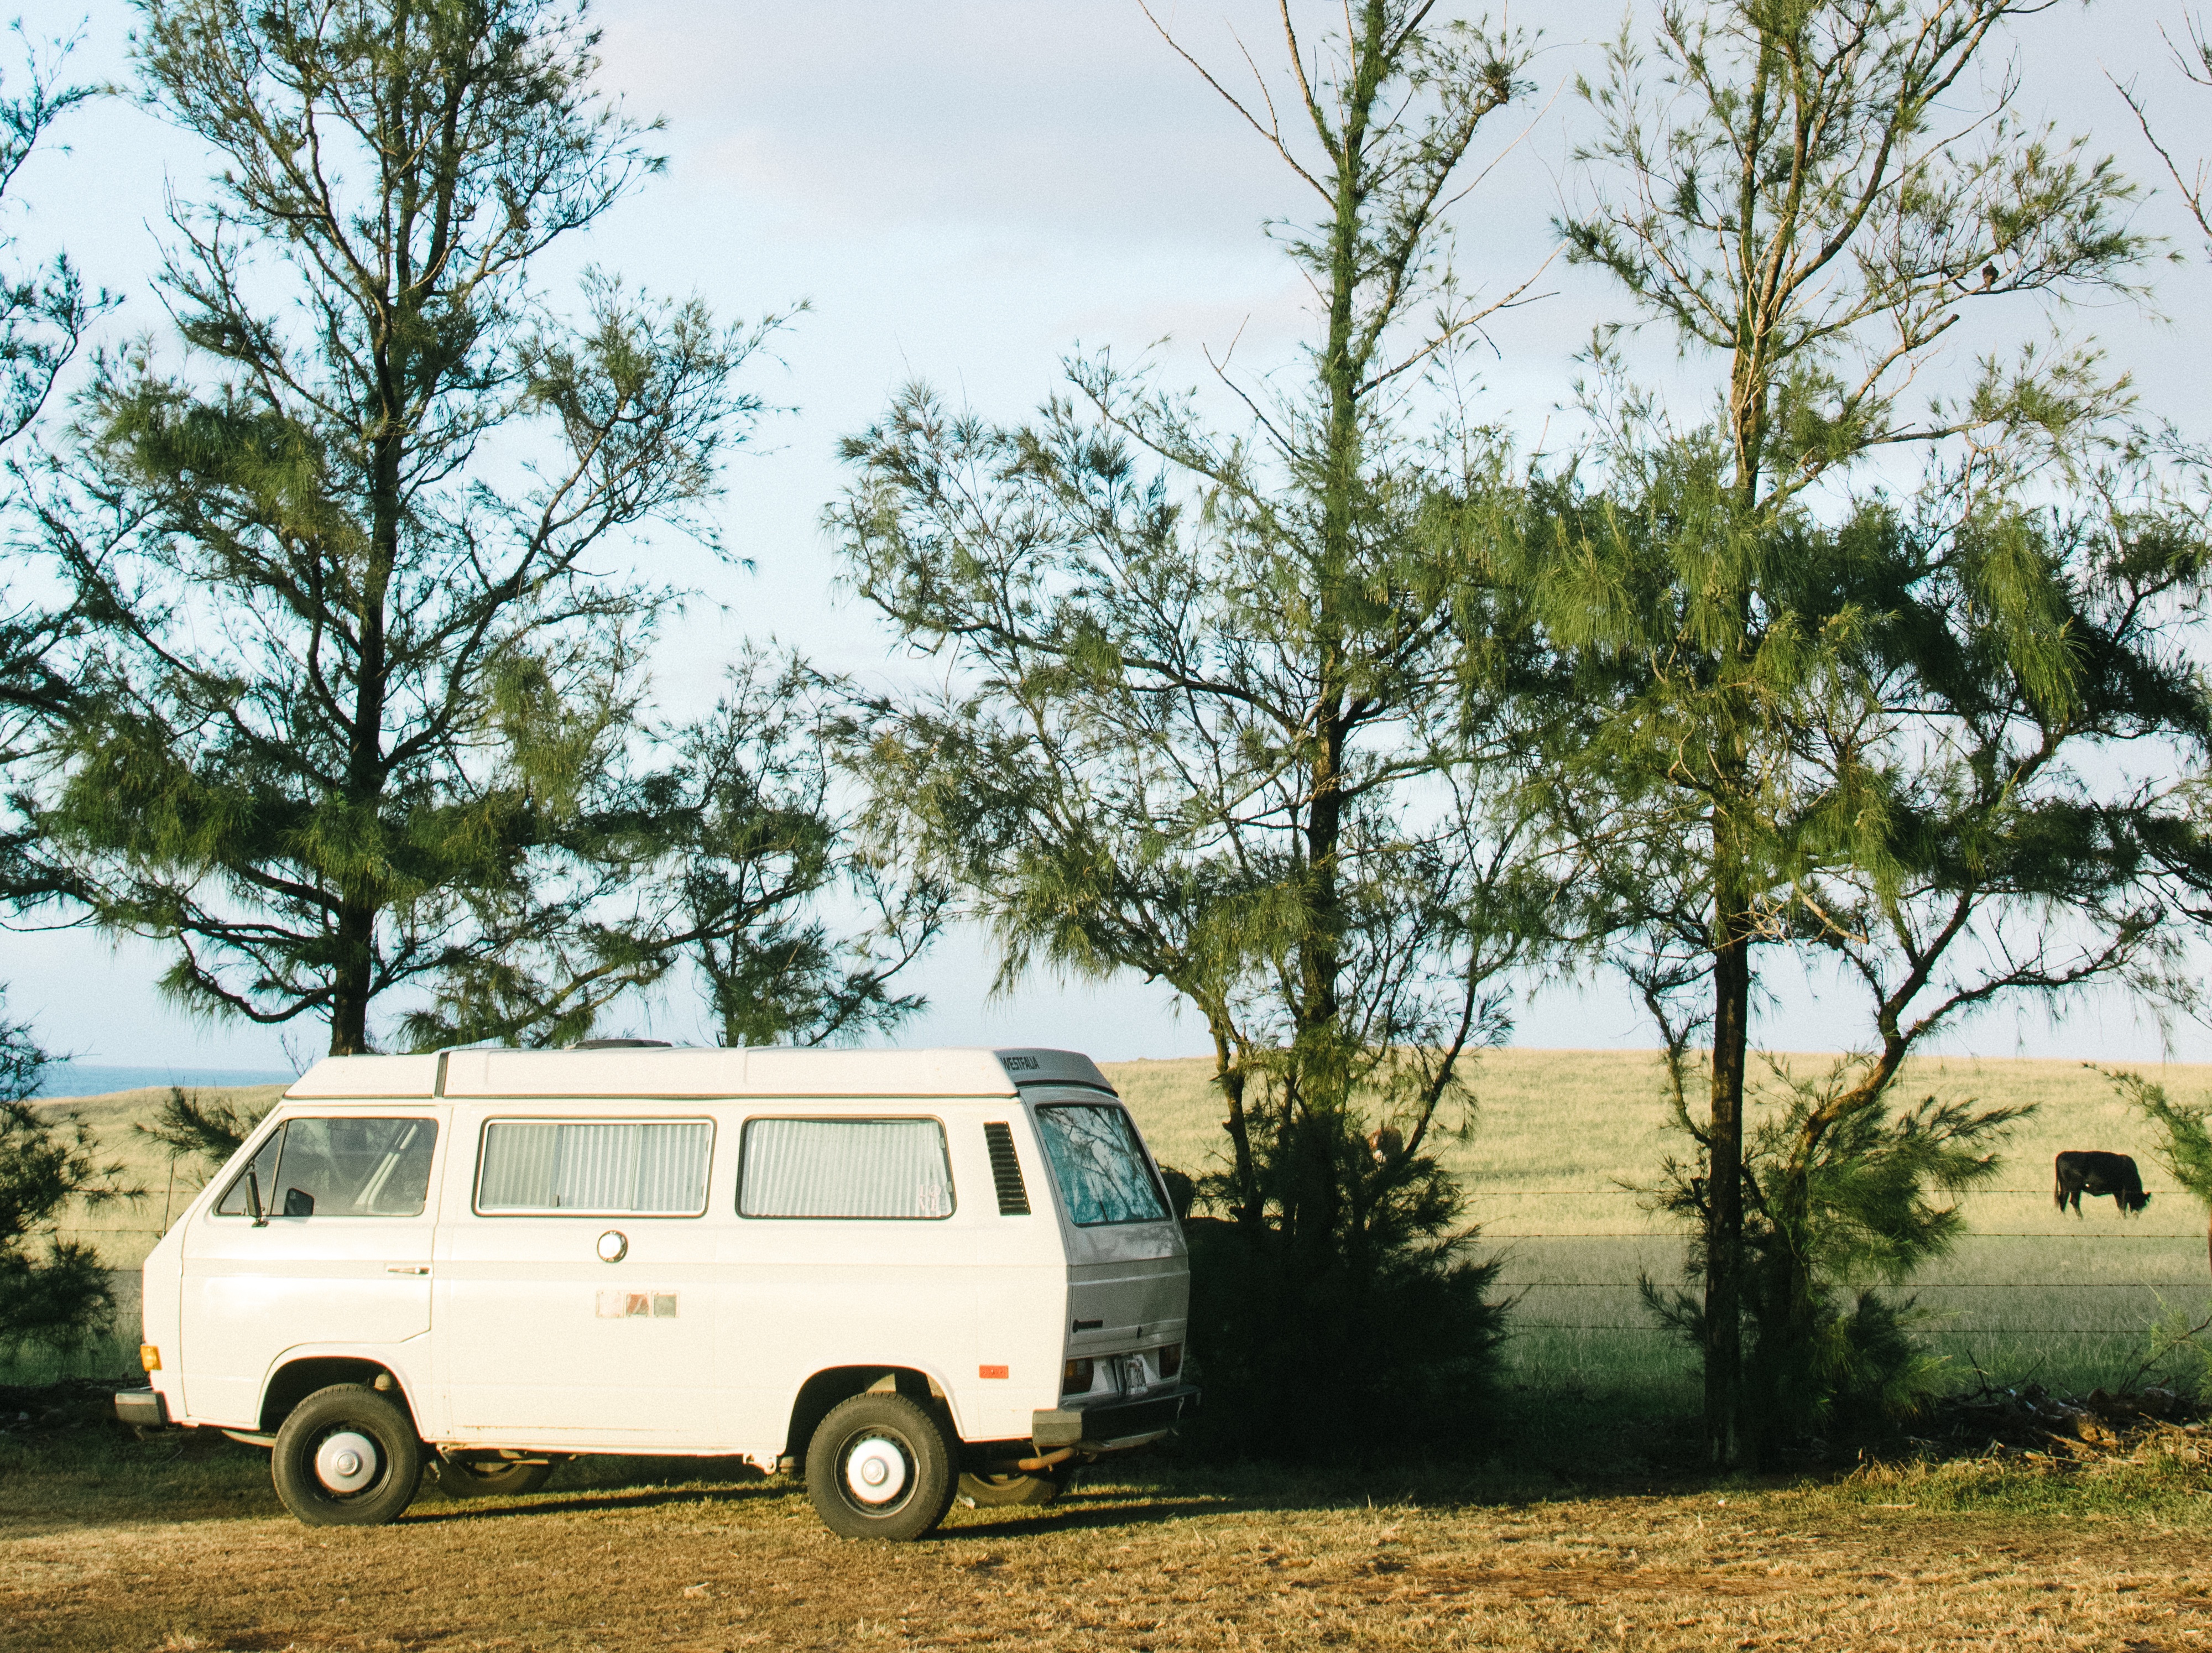
car, van, vehicle, ecosystem, minibus, rural area, land vehicle, recreational vehicle, automobile make